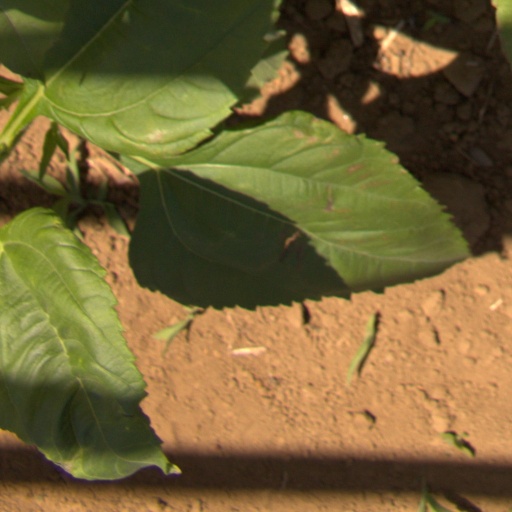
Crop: Jerusalem artichoke